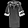
Label: Pullover